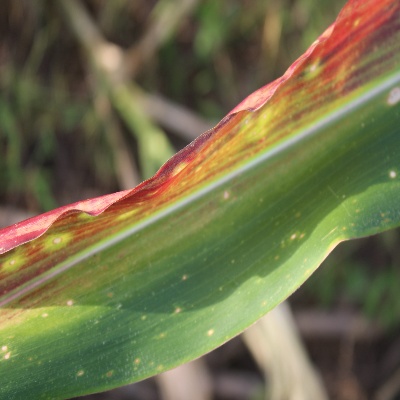
Crop: Maize
Condition: leaf blight